Canadian Women's Army Corps

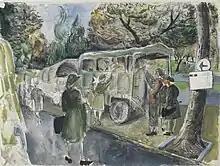
"Canadian Women's Army Corps Brass Band" (1945), by Molly Bobak

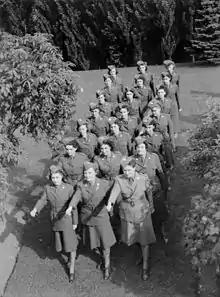
CWAC, 1942. Photo by Conrad Poirier.

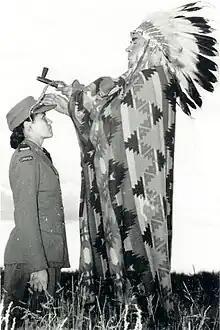
Mary Greyeyes, of the Muskeg Lake Cree Nation, served in Canada and Britain

The Canadian Women's Army Corps (CWAC) was authorized on 13 August 1941, in response to a shortage of personnel caused by the increase in the size of Canada's navy, army and air force. The founding driving force to the unit's creation was Mrs. Joan Kennedy, of Victoria, British Columbia. She initially faced a great deal of opposition from conventional (male) military authorities. One senior army officer sneered at the very idea of what he called a "petticoat army."